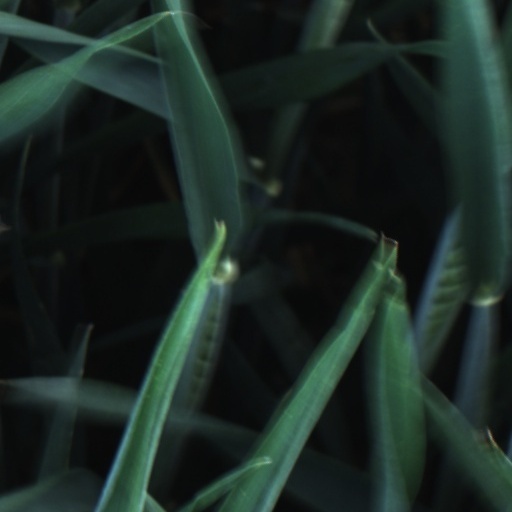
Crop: wheat